David Gray (British musician)

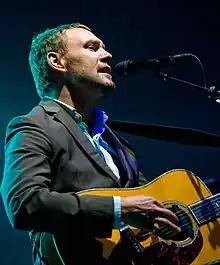
Gray performing in 2010

David Peter Gray (born 13 June 1968) is a British singer-songwriter. Having released his debut album in 1993, he received worldwide attention with "White Ladder" five years later, particularly for the hit single "Babylon". "White Ladder" was the first of three chart-toppers in six years for Gray in the UK, where it became the fifth best-selling album of the 2000s. In 2019, it was ranked as the UK's tenth best-selling album of the 21st century. Gray reached the US Top 20 with five successive albums, and has received four Brit Award nominations, including two nominations for Best British Male.